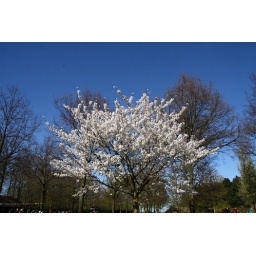
Keukenhof, 2010. White blosoming tree against the blue sky.